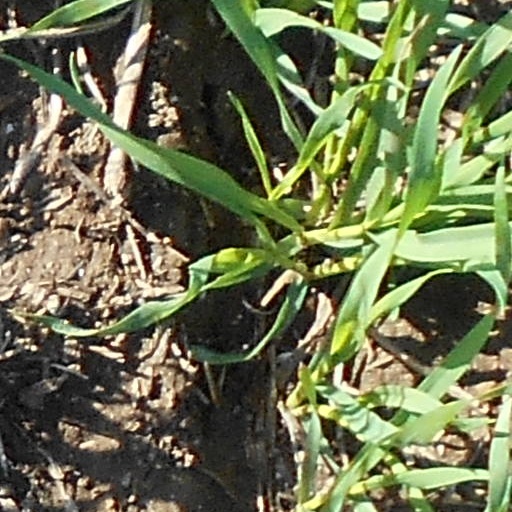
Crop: wheat